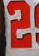
Number: 2